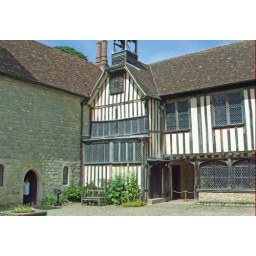
Ightham Mote in anglyph 3D stereo red cyan glasses to view